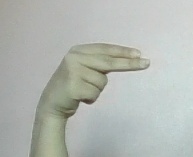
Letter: ain